Construction Equipment

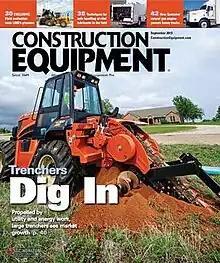

Construction Equipment is a trade publication and web site serving the information needs of construction contractors, materials producers, and other owners and operators of construction equipment. It is headquartered in Arlington Heights, Illinois.